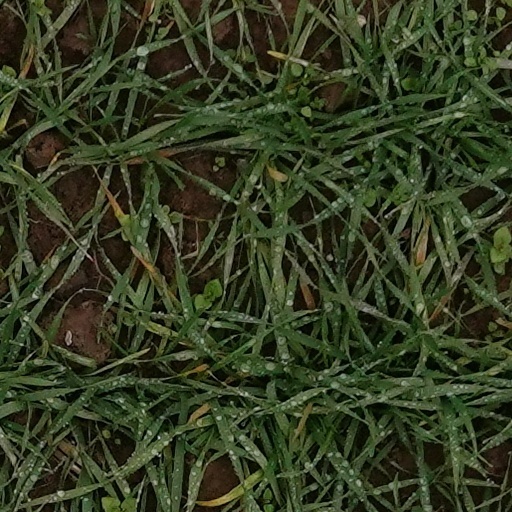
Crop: wheat